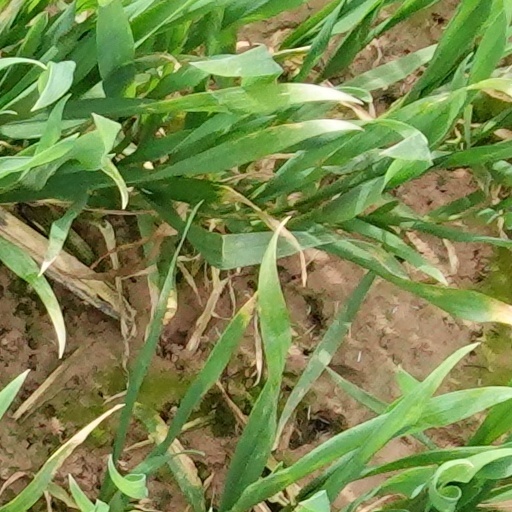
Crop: wheat